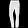
Label: Trouser